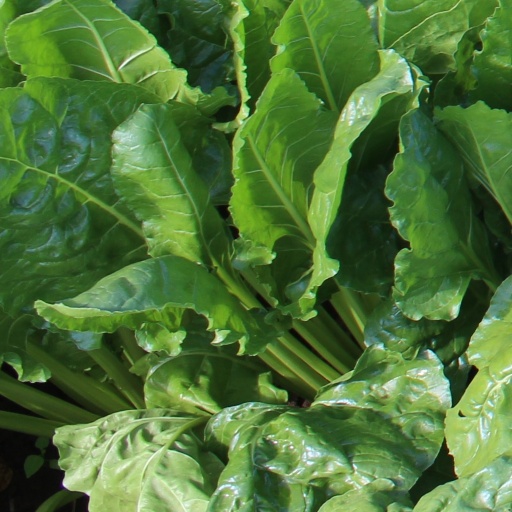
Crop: sugar beet